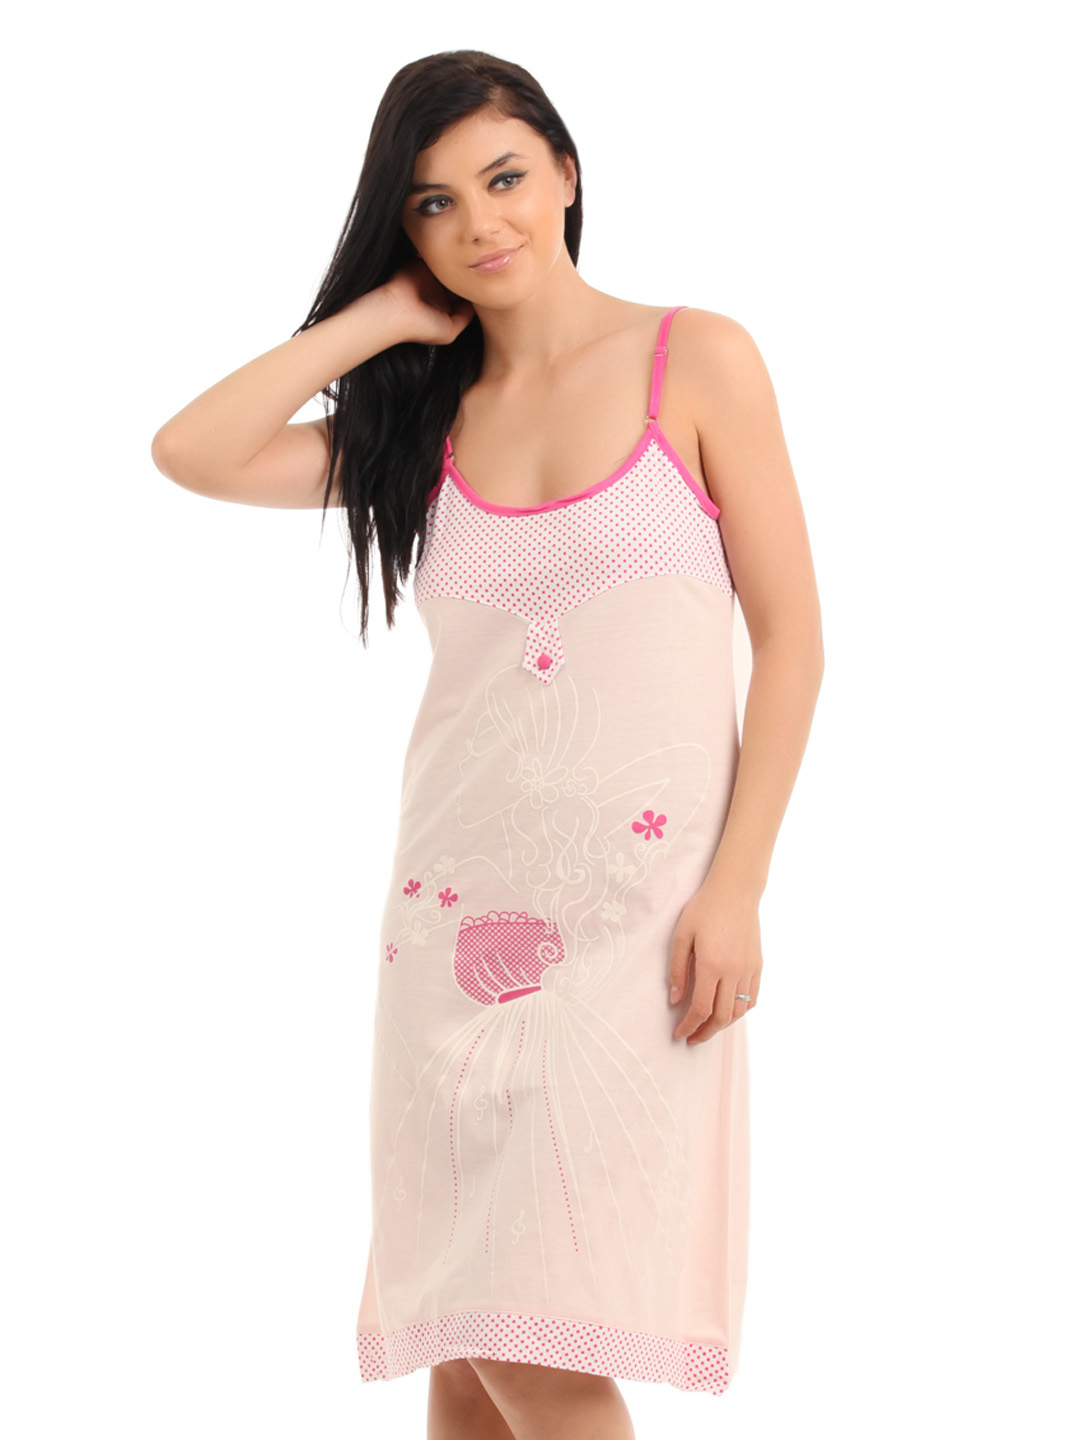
Red Rose Women Pink Nightdress
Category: Apparel / Loungewear and Nightwear / Nightdress
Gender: Women
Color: Pink
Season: Winter 2015
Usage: Casual